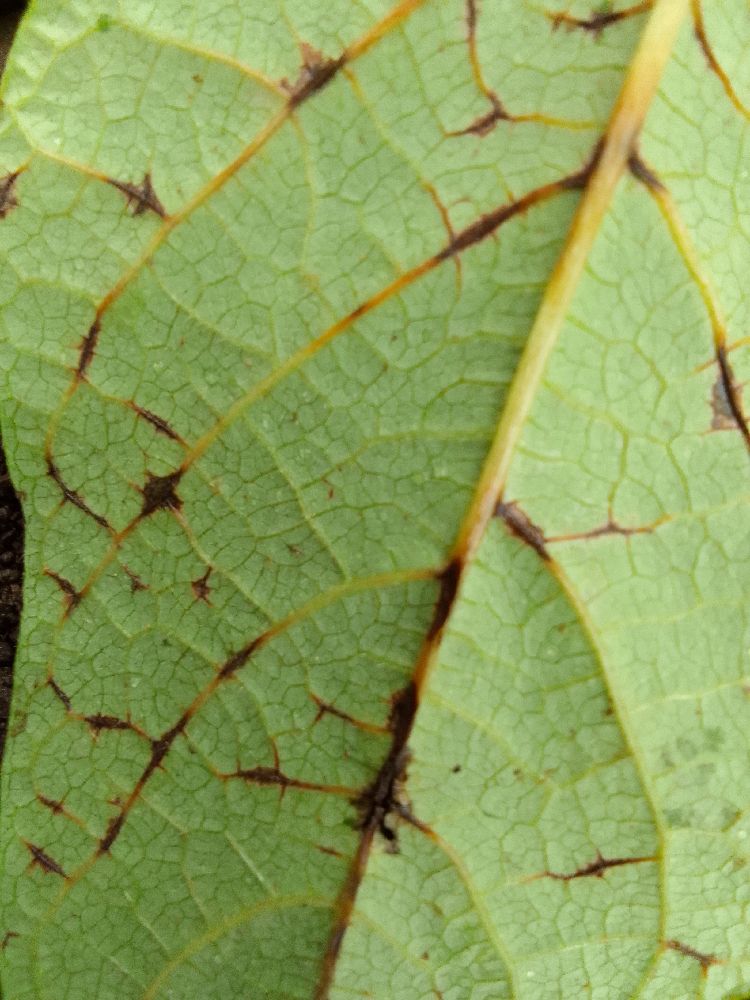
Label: anthracnose